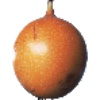
Label: images